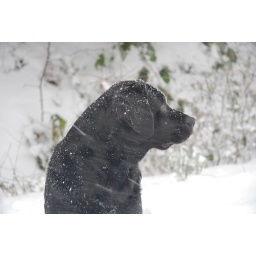
And yet one more of the black dog in the snow ;*)